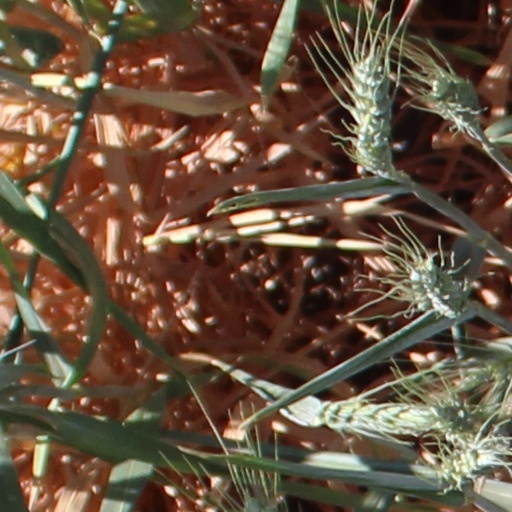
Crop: wheat